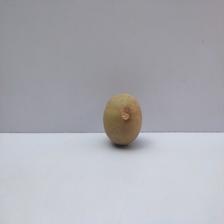
Size: Small